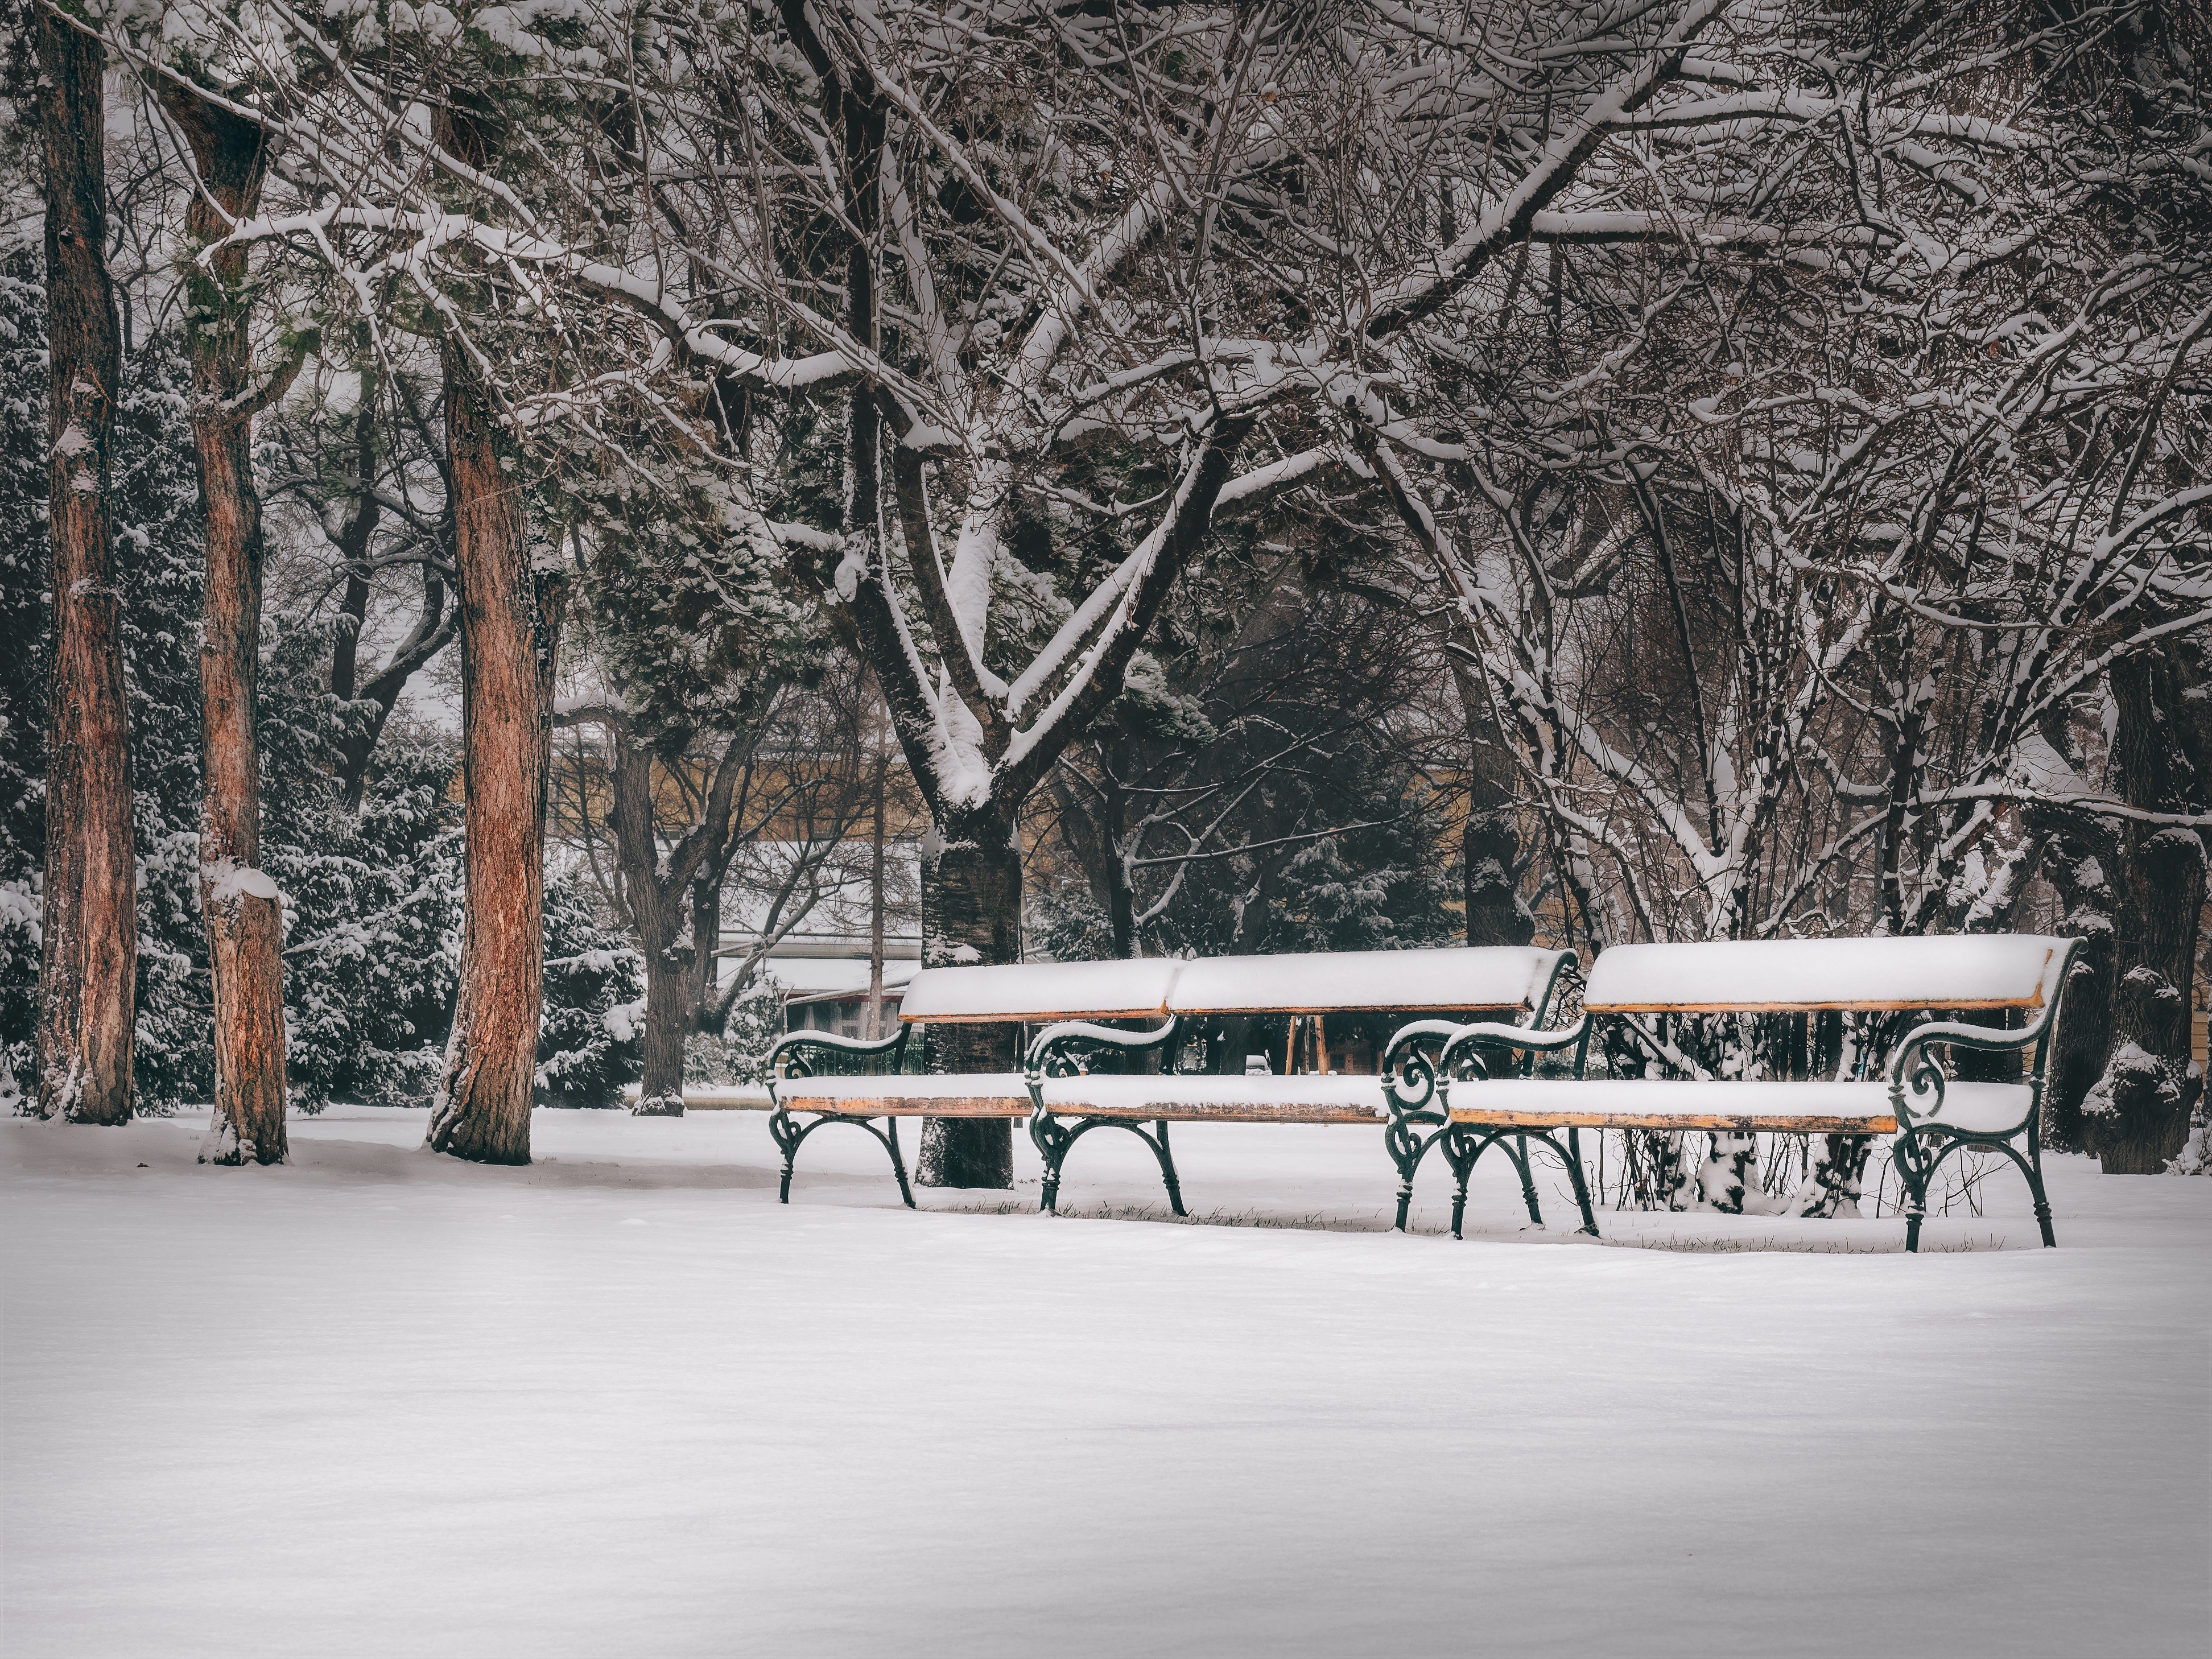
tree, snow, cold, winter, ice, park, weather, snowy, monochrome, season, park bench, austria, trees, vienna, blizzard, benches, freezing, winter storm, old akh